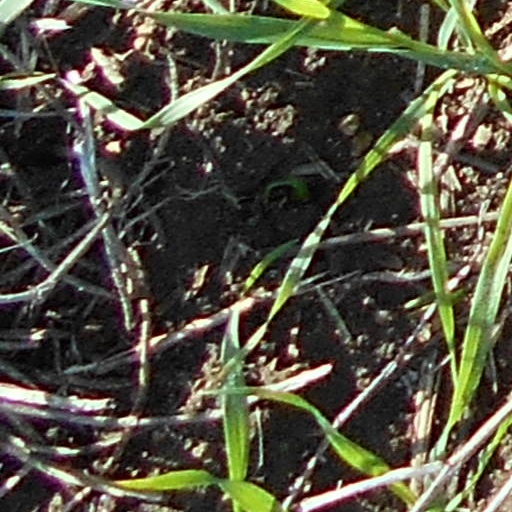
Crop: wheat